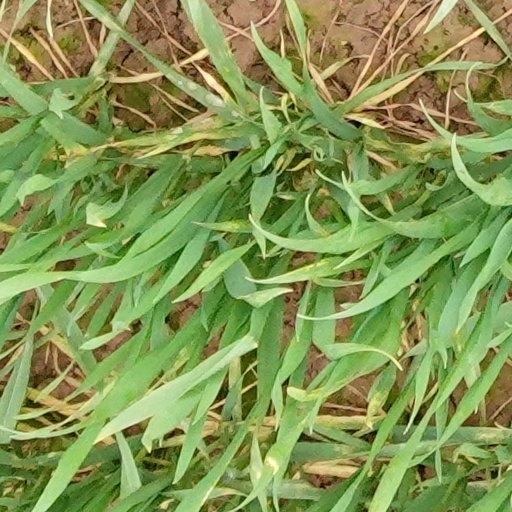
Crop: wheat